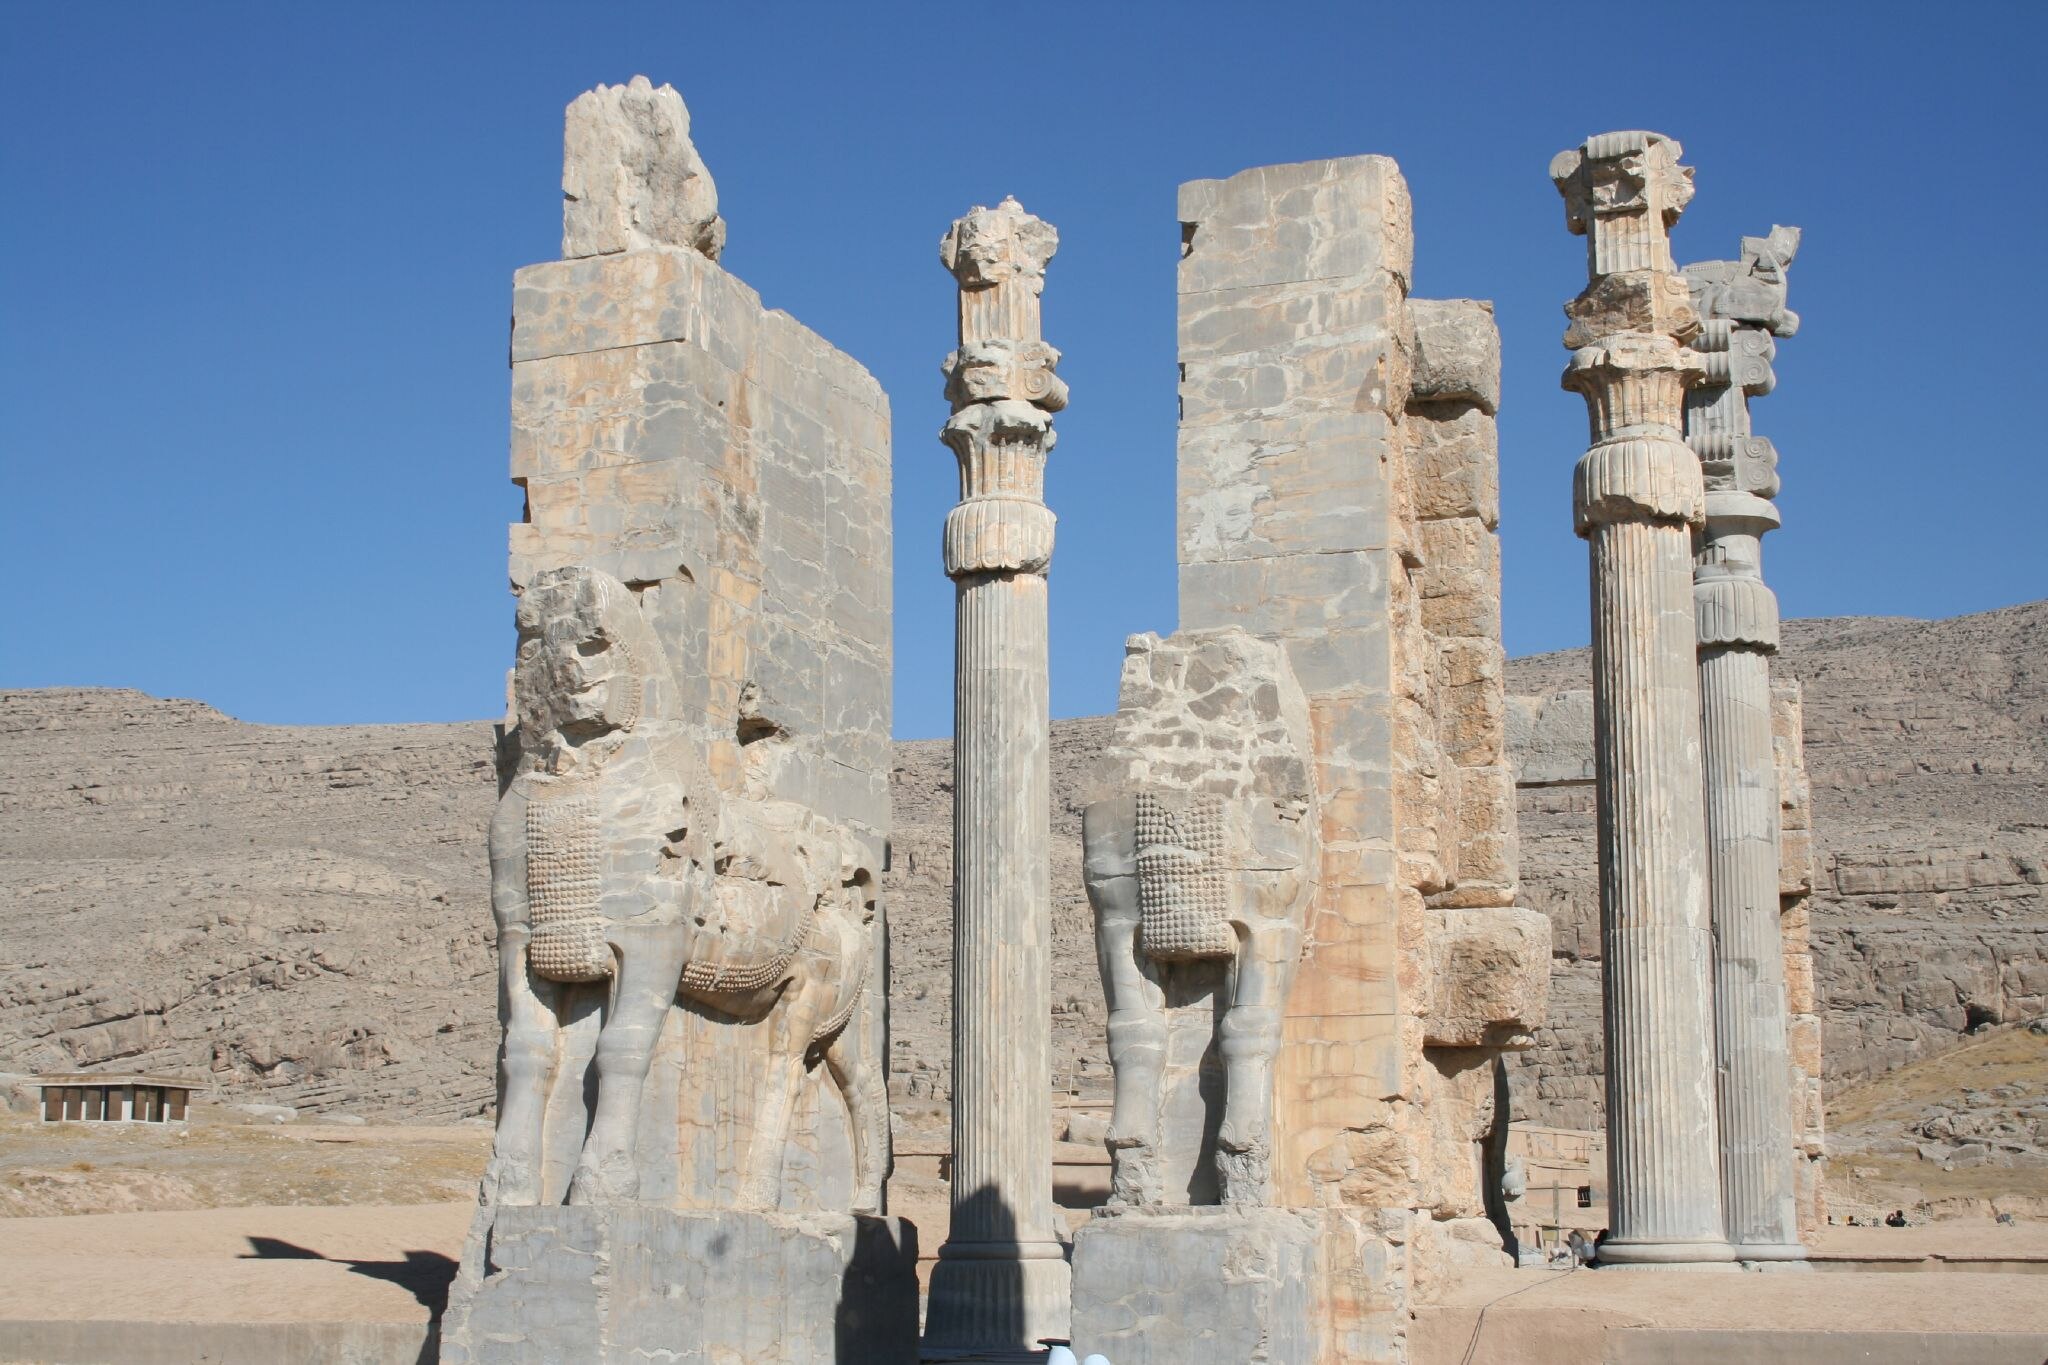
Title: Iran IMG 9987 (316579915)
Description: IMG_9987
Date: 2006-11-17 10:45
Categories: Gate of All Nations, Flickr images reviewed by FlickreviewR 2, 2006 in Persepolis